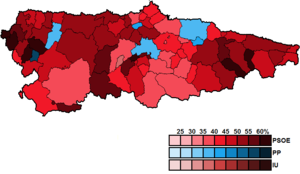
Les élections générales espagnoles de 1989 se sont tenues le dimanche 29 octobre 1989 afin d'élire les 350 députés et 208 des 266 sénateurs de la IVᵉ législature des Cortes Generales. 9 députés sont élus dans les Asturies.